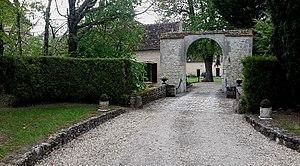
Entrée du parc du château de la Planchette (XIIème siècle)
Mignerette est une commune française située dans le département du Loiret en région Centre-Val de Loire.